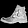
Label: Ankle boot